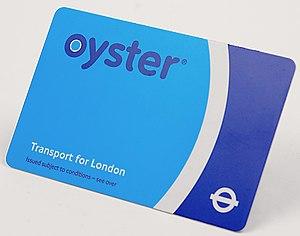
L'Oyster card est une carte à puce sans contact servant de titre de transport à Londres depuis 2003.